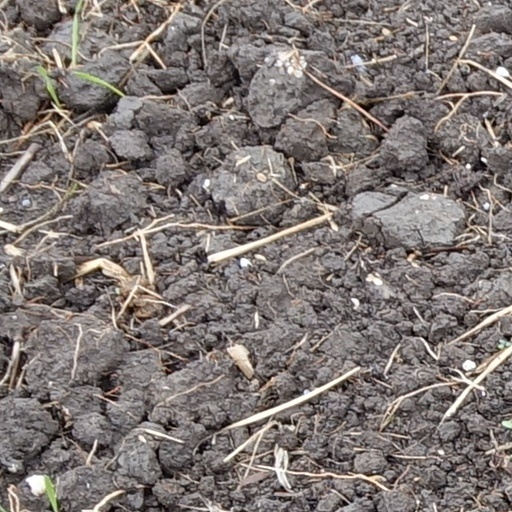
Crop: wheat